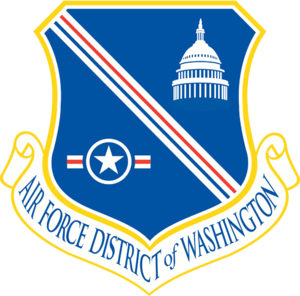
L’Andrews Air Force Base est la base aérienne de la US Air Force connue pour héberger les deux Boeing VC-25, l’un des deux ayant le nom de code « Air Force One » quand le président des États-Unis est à son bord.